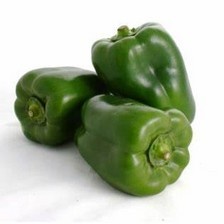
Label: capsicum